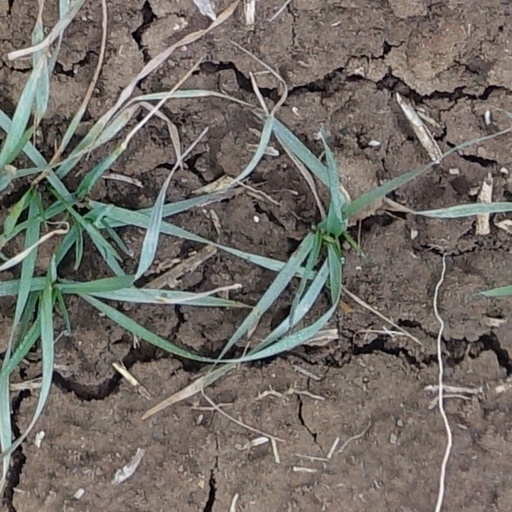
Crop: wheat